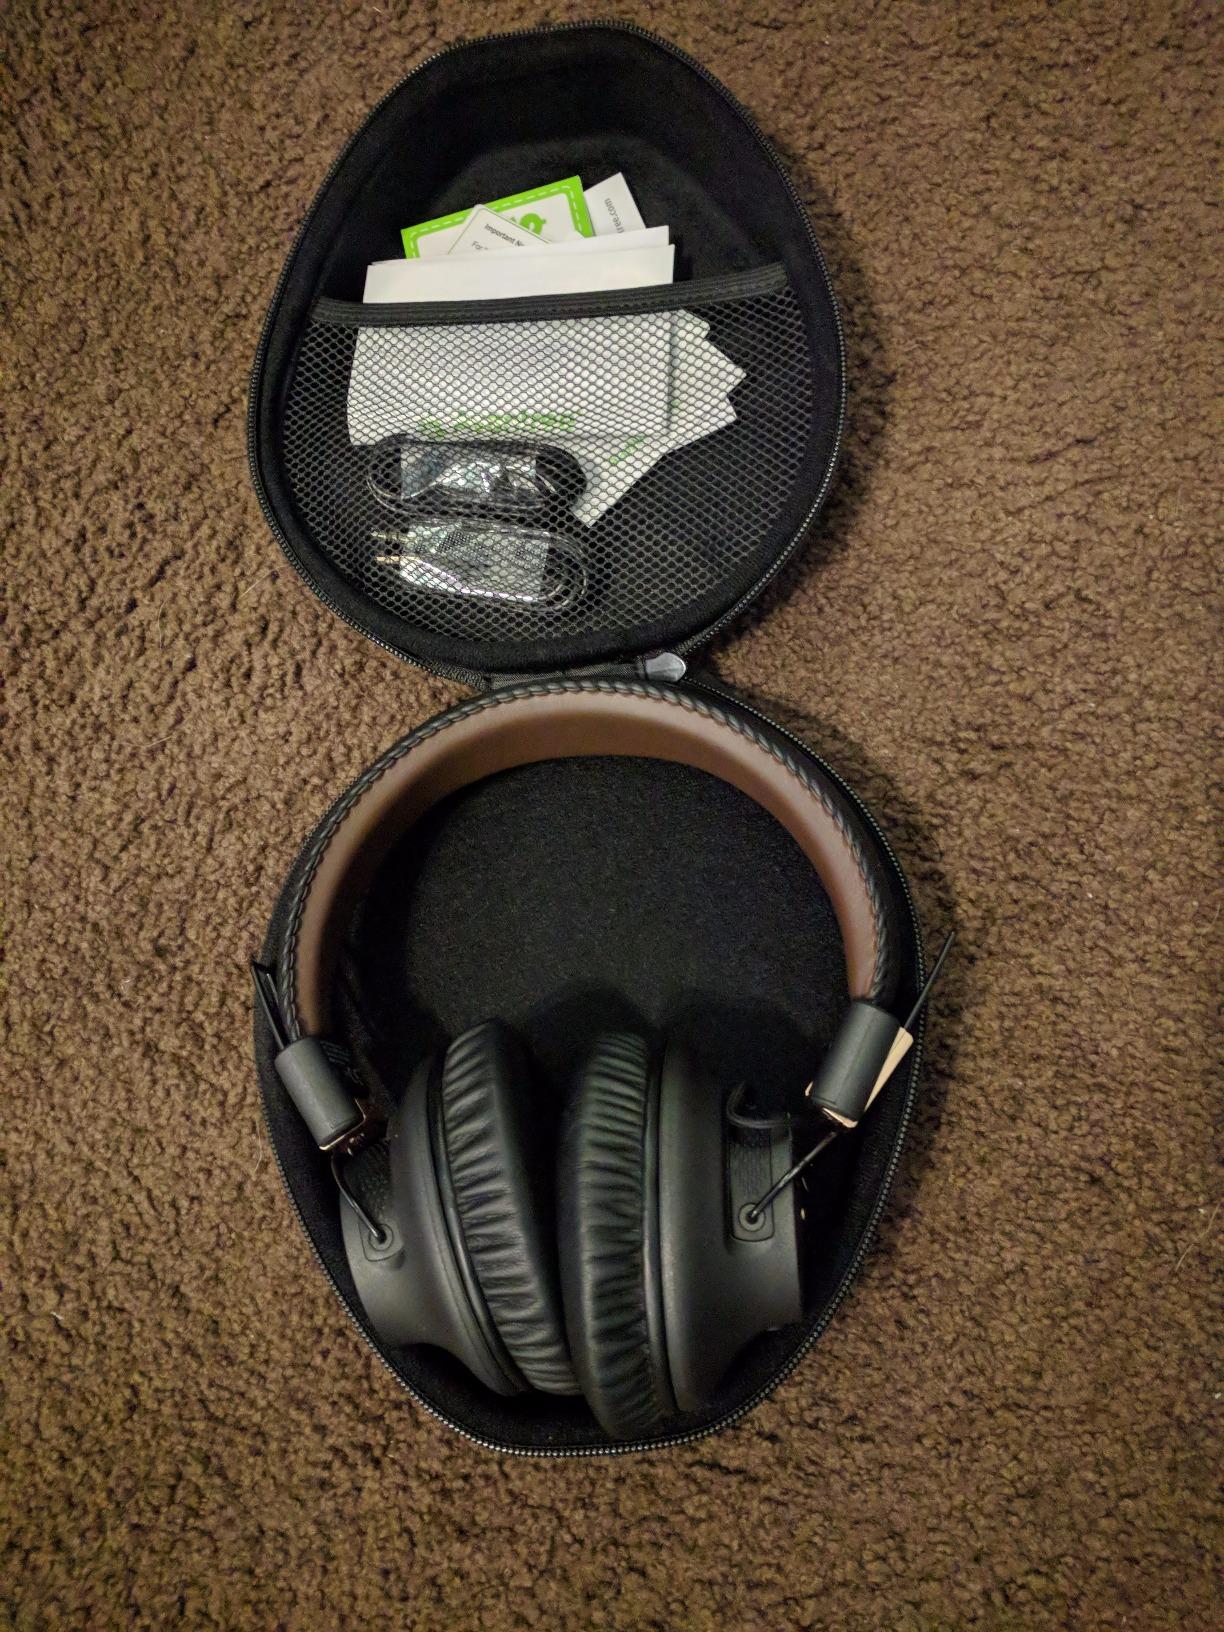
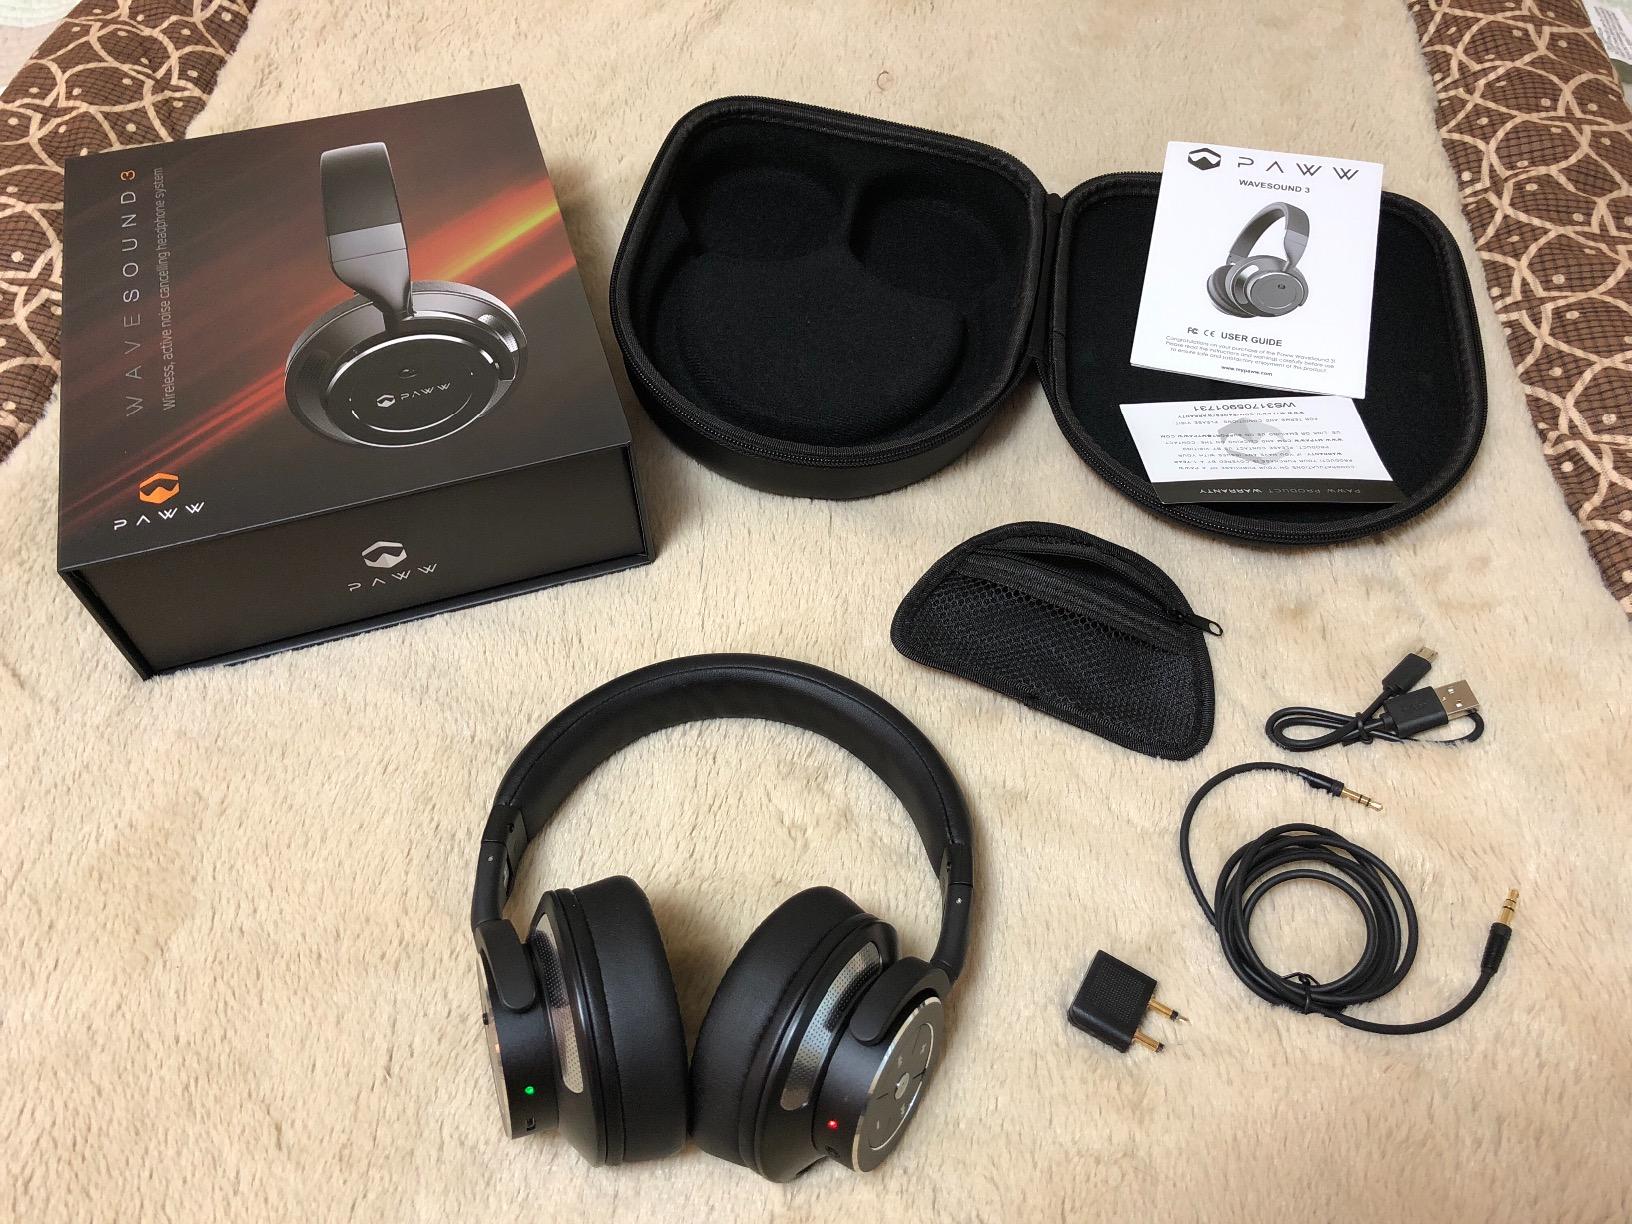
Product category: headphones
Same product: no